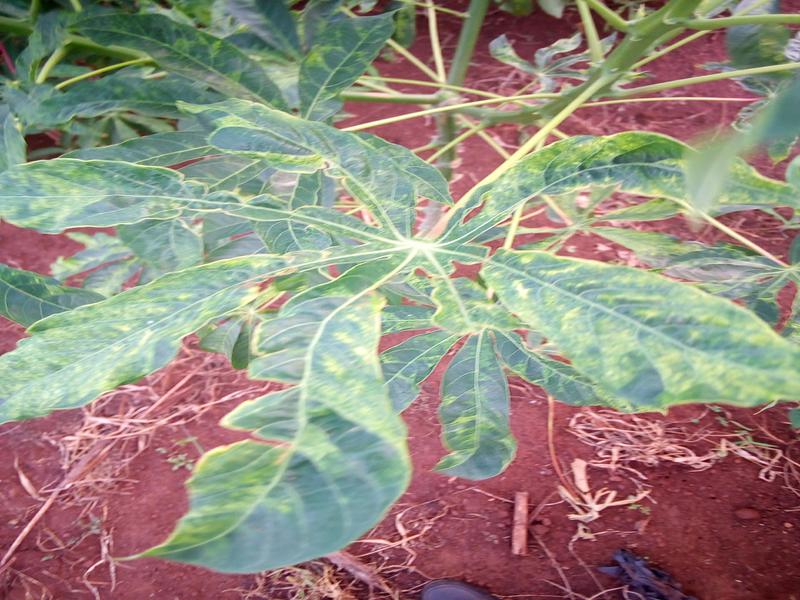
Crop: cassava
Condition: mosaic_disease